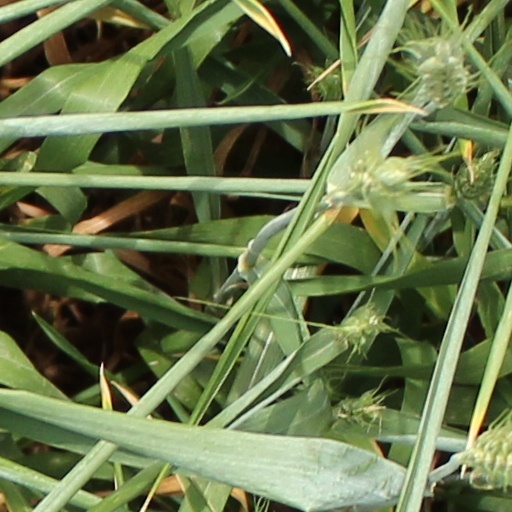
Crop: wheat